Duke of Rutland

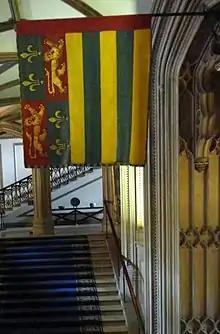
The 8th Duke of Rutland's banner as Knight of the Garter, now on display at Belvoir Castle

In 1703, the ninth Earl of Rutland was created Duke of Rutland and Marquess of Granby by Queen Anne.